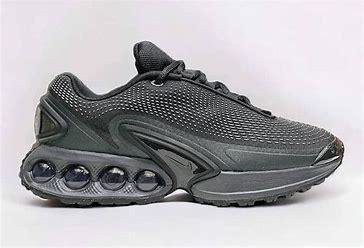
Brand: Nike
Model: Air Max DN